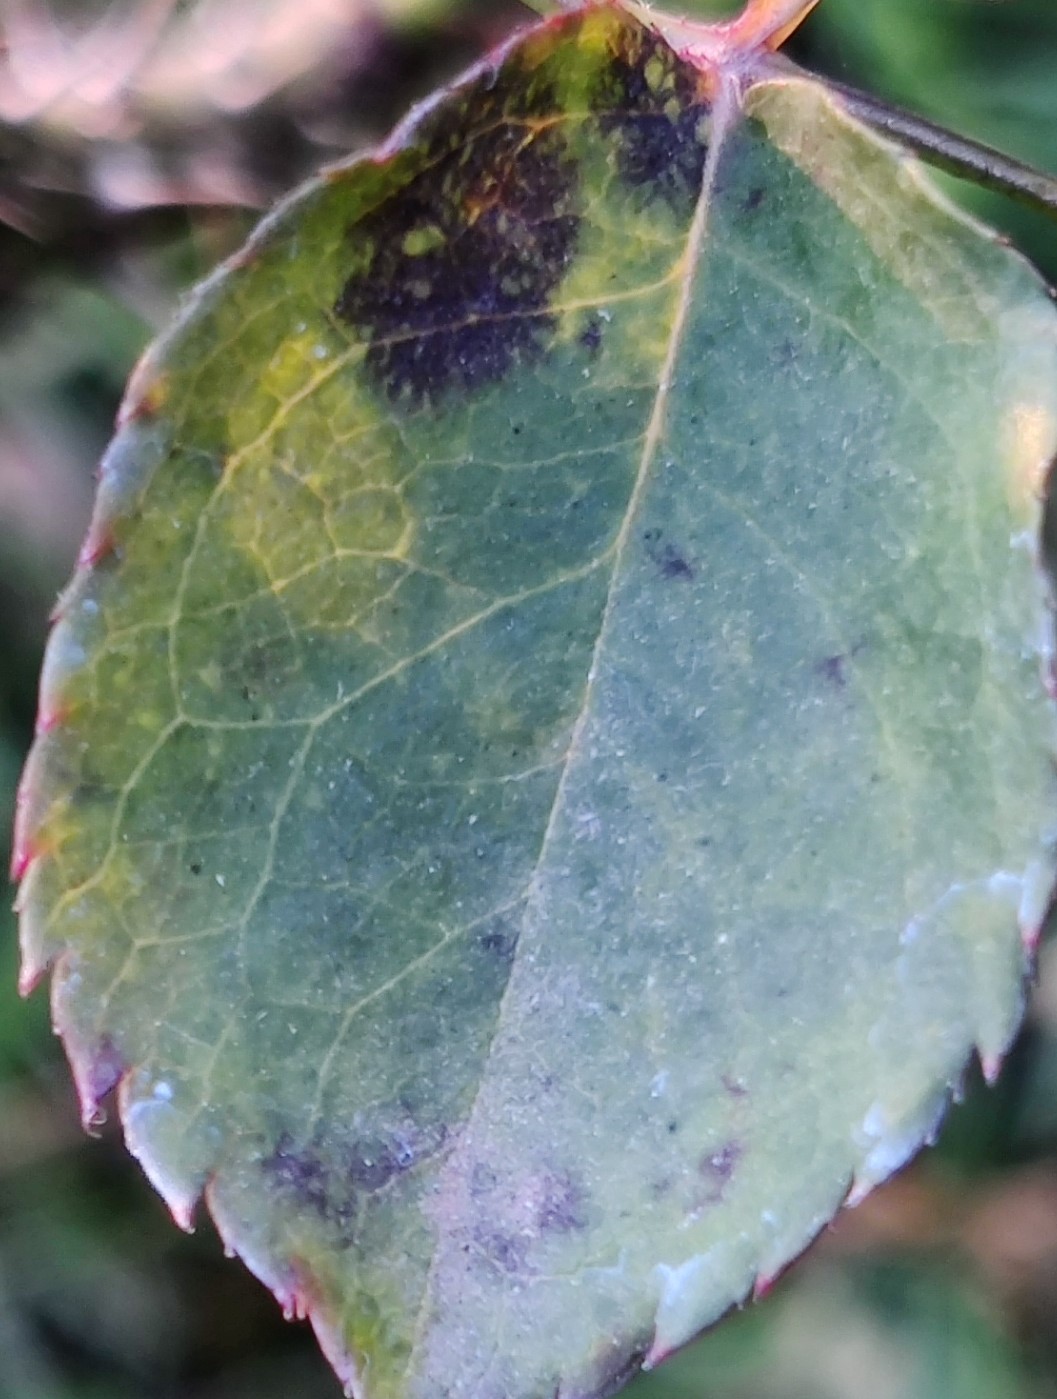
Label: Black Spot